Tropical Storm Arlene (2005)

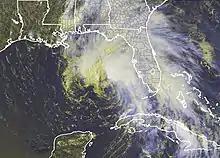
Tropical Storm Arlene near peak intensity on June 10

Arlene then entered the Gulf of Mexico later that afternoon and strengthened further to its peak strength of . The official forecast at this time called for further intensification to minimal hurricane strength. This did not occur however and Arlene instead weakened as result of dry air entering the circulation. The storm made landfall just west of Pensacola, Florida in the afternoon of June 11 as a moderate tropical storm with winds of . As most of the convection of the storm was located north and east of the center, most of the effects of the storm were on land long before it made landfall. Arlene was the most intense landfalling June storm since Hurricane Allison hit the same location as a strong tropical storm during the 1995 season. Arlene weakened into a tropical depression later that day, but managed to persist as a tropical system as it moved north over the United States. The storm finally became extratropical on June 13 just northeast of Flint, Michigan and was absorbed by a larger system the next day.